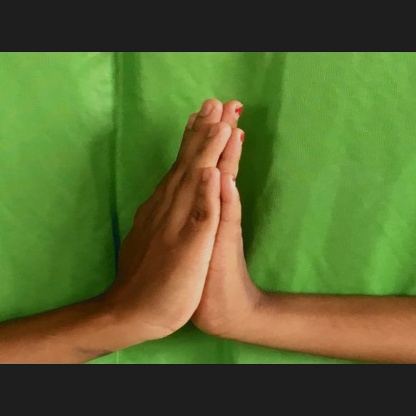
Mudra: Anjali